Prachi Desai

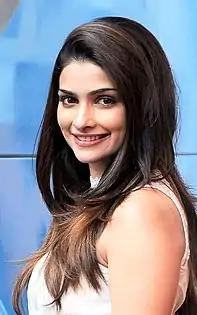
Desai promoting her film "Bol Bachchan", in 2012

In 2012, she appeared in "Teri Meri Kahaani" as Radhika, opposite Shahid Kapoor. Taran Adarsh found her cameo appearance to be "sparkling". Desai then played Radhika, an educated modern girl in "Bol Bachchan", opposite Abhishek Bachchan. The film proved to be Desai's biggest box office success until date. Devesh Sharma of "Filmfare" noted, "Prachi Desai is reduced to sisterly bits".